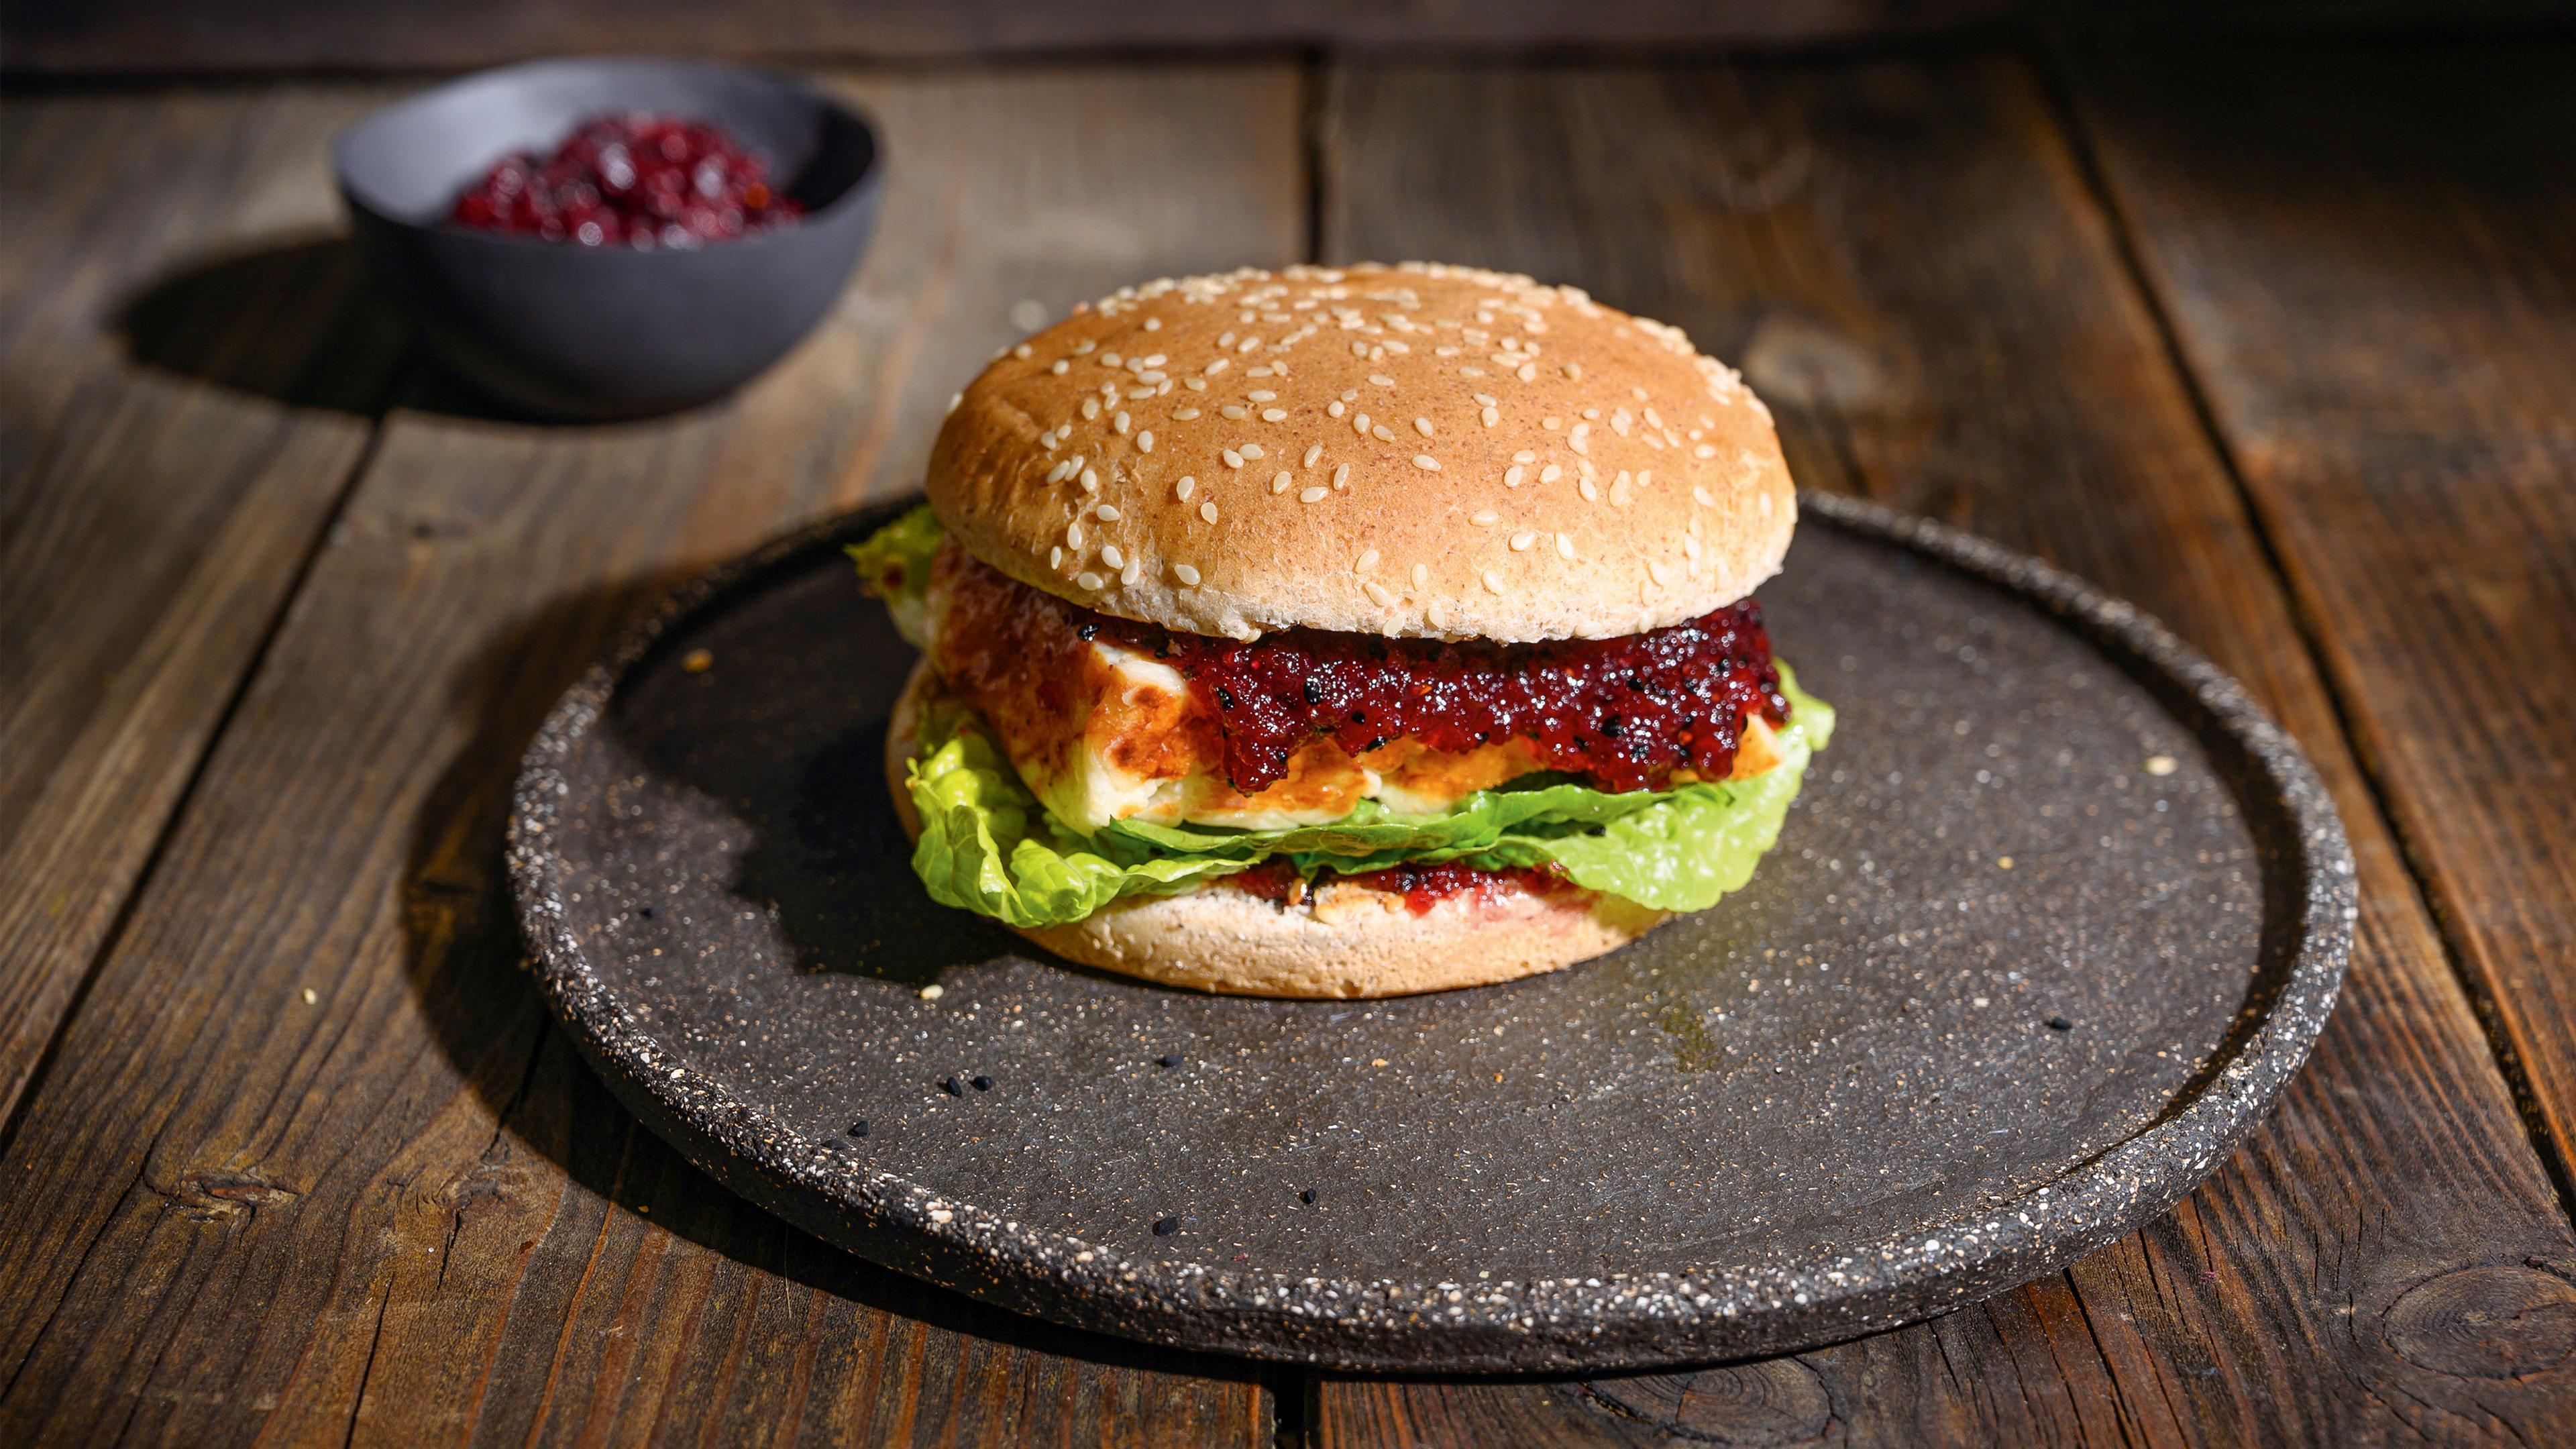
Dish: burger